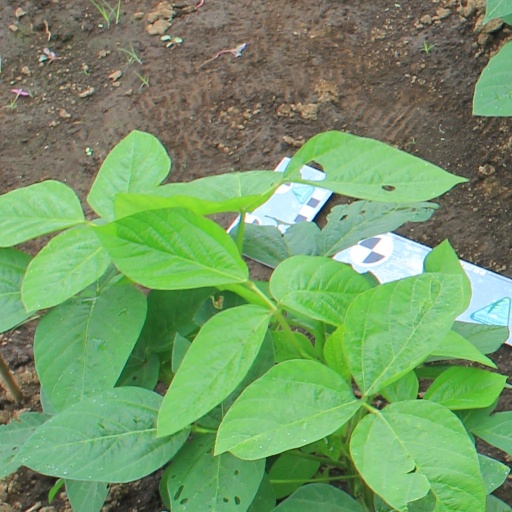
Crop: soybean